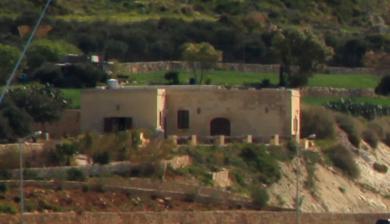
Building: Wilġa Battery
Country: Unknown
Year built: 1714
Wilġa Battery Batterija tal-Wilġa Marsaxlokk , Malta Wilġa Battery's blockhouse Map of Wilġa Battery Coordinates 35°50′10.1″N 14°33′7.8″E / 35.836139°N 14.552167°E / 35.836139; 14.552167 Type Artillery battery Site information Owner Government of Malta Controlled by Private owner Condition Blockhouse intact Gun platform largely destroyed Site history Built 1714 Built by Order of Saint John Materials Limestone Fate Partially demolished, 1994 Wilġa Battery ( Maltese : Batterija tal-Wilġa ), also known as Saint James Battery ( Maltese : Batterija ta' San Ġakbu ) or Zondodari Battery ( Maltese : Batterija ta' Zondodari ), is a former artillery battery in Delimara, Marsaxlokk , Malta . It was built in 1714 by the Order of Saint John as one of a series of coastal fortifications around the Maltese Islands. Today, the battery's gun platform is largely destroyed, but its blockhouse remains intact and has been restored. History Wilġa Battery was built in 1714 as part of a chain of fortifications that defended Marsaxlokk Bay, which also included six other batteries, the large St. Lucian Tower , two smaller De Redin towers , four redoubts and three entrenchments. It is located on the Delimara peninsula, roughly opposite St. Lucian Tower, and between Del Fango Redoubt and Delimara Tower . The battery originally consisted of a large pentagonal gun platform, which lacked a parapet, with an L-shaped blockhouse on one side of the platform. Over time, the roof of the blockhouse collapsed, leaving the structure in ruins. Most of the gun platform was demolished in 1994 to make way for the new road to the nearby Delimara Power Station . The collapsed blockhouse of the battery was rebuilt. It was leased by the Lands Department to a private owner in 2004, and it is currently used for private functions. References